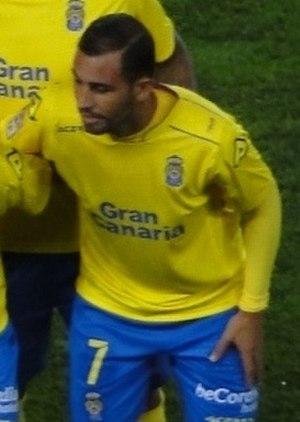
Nauzet Alemán Viera, né le 25 février 1985 à Las Palmas de Gran Canaria, est un footballeur espagnol qui évolue au poste de milieu offensif.